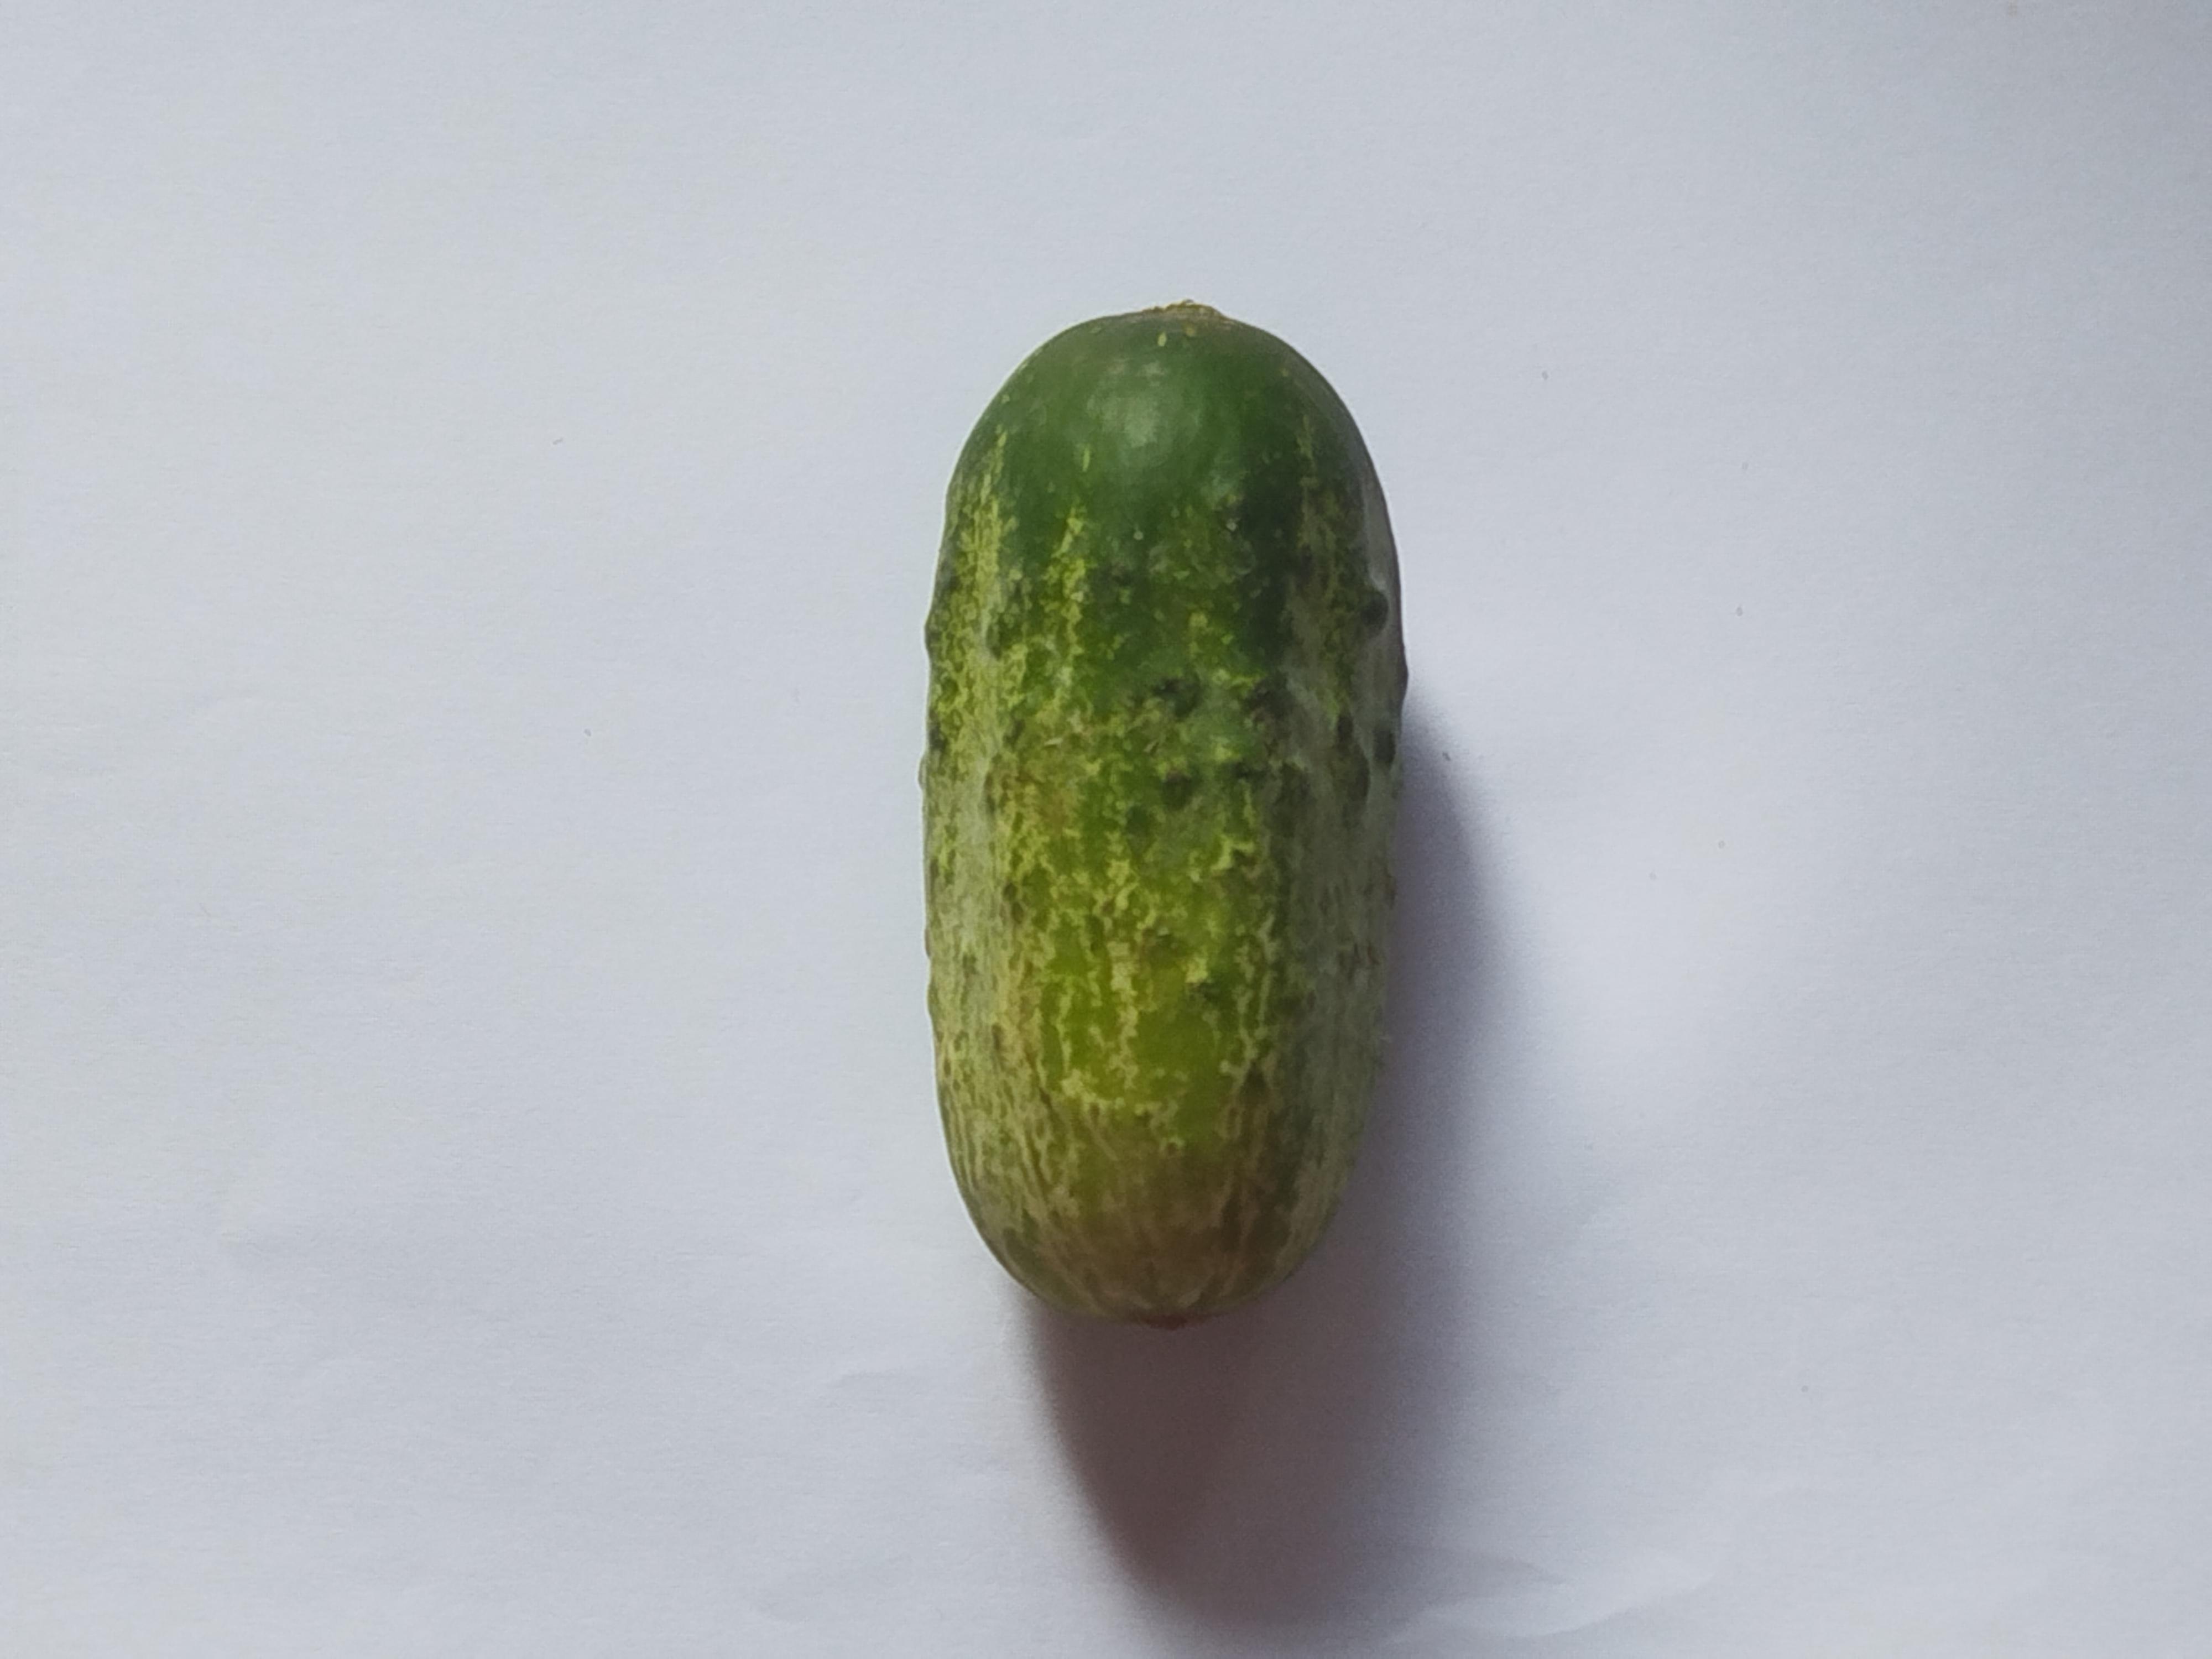
Label: Cucumber